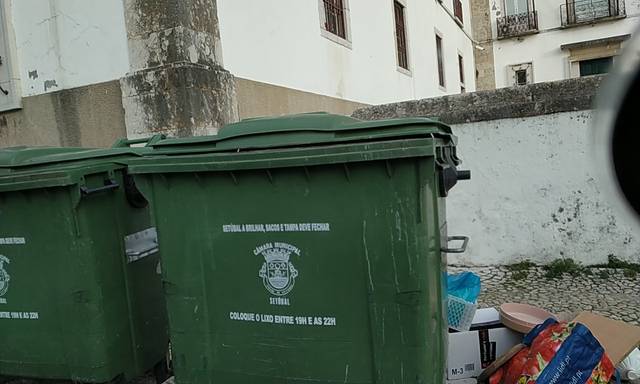
Region: Portugal
Coordinates: 38.525, -8.885